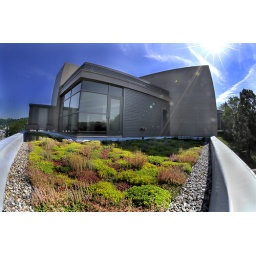
Brooks Hall, home of the Department of Geology and Geography, has an energy-efficient, green roof covered in succulent plants.